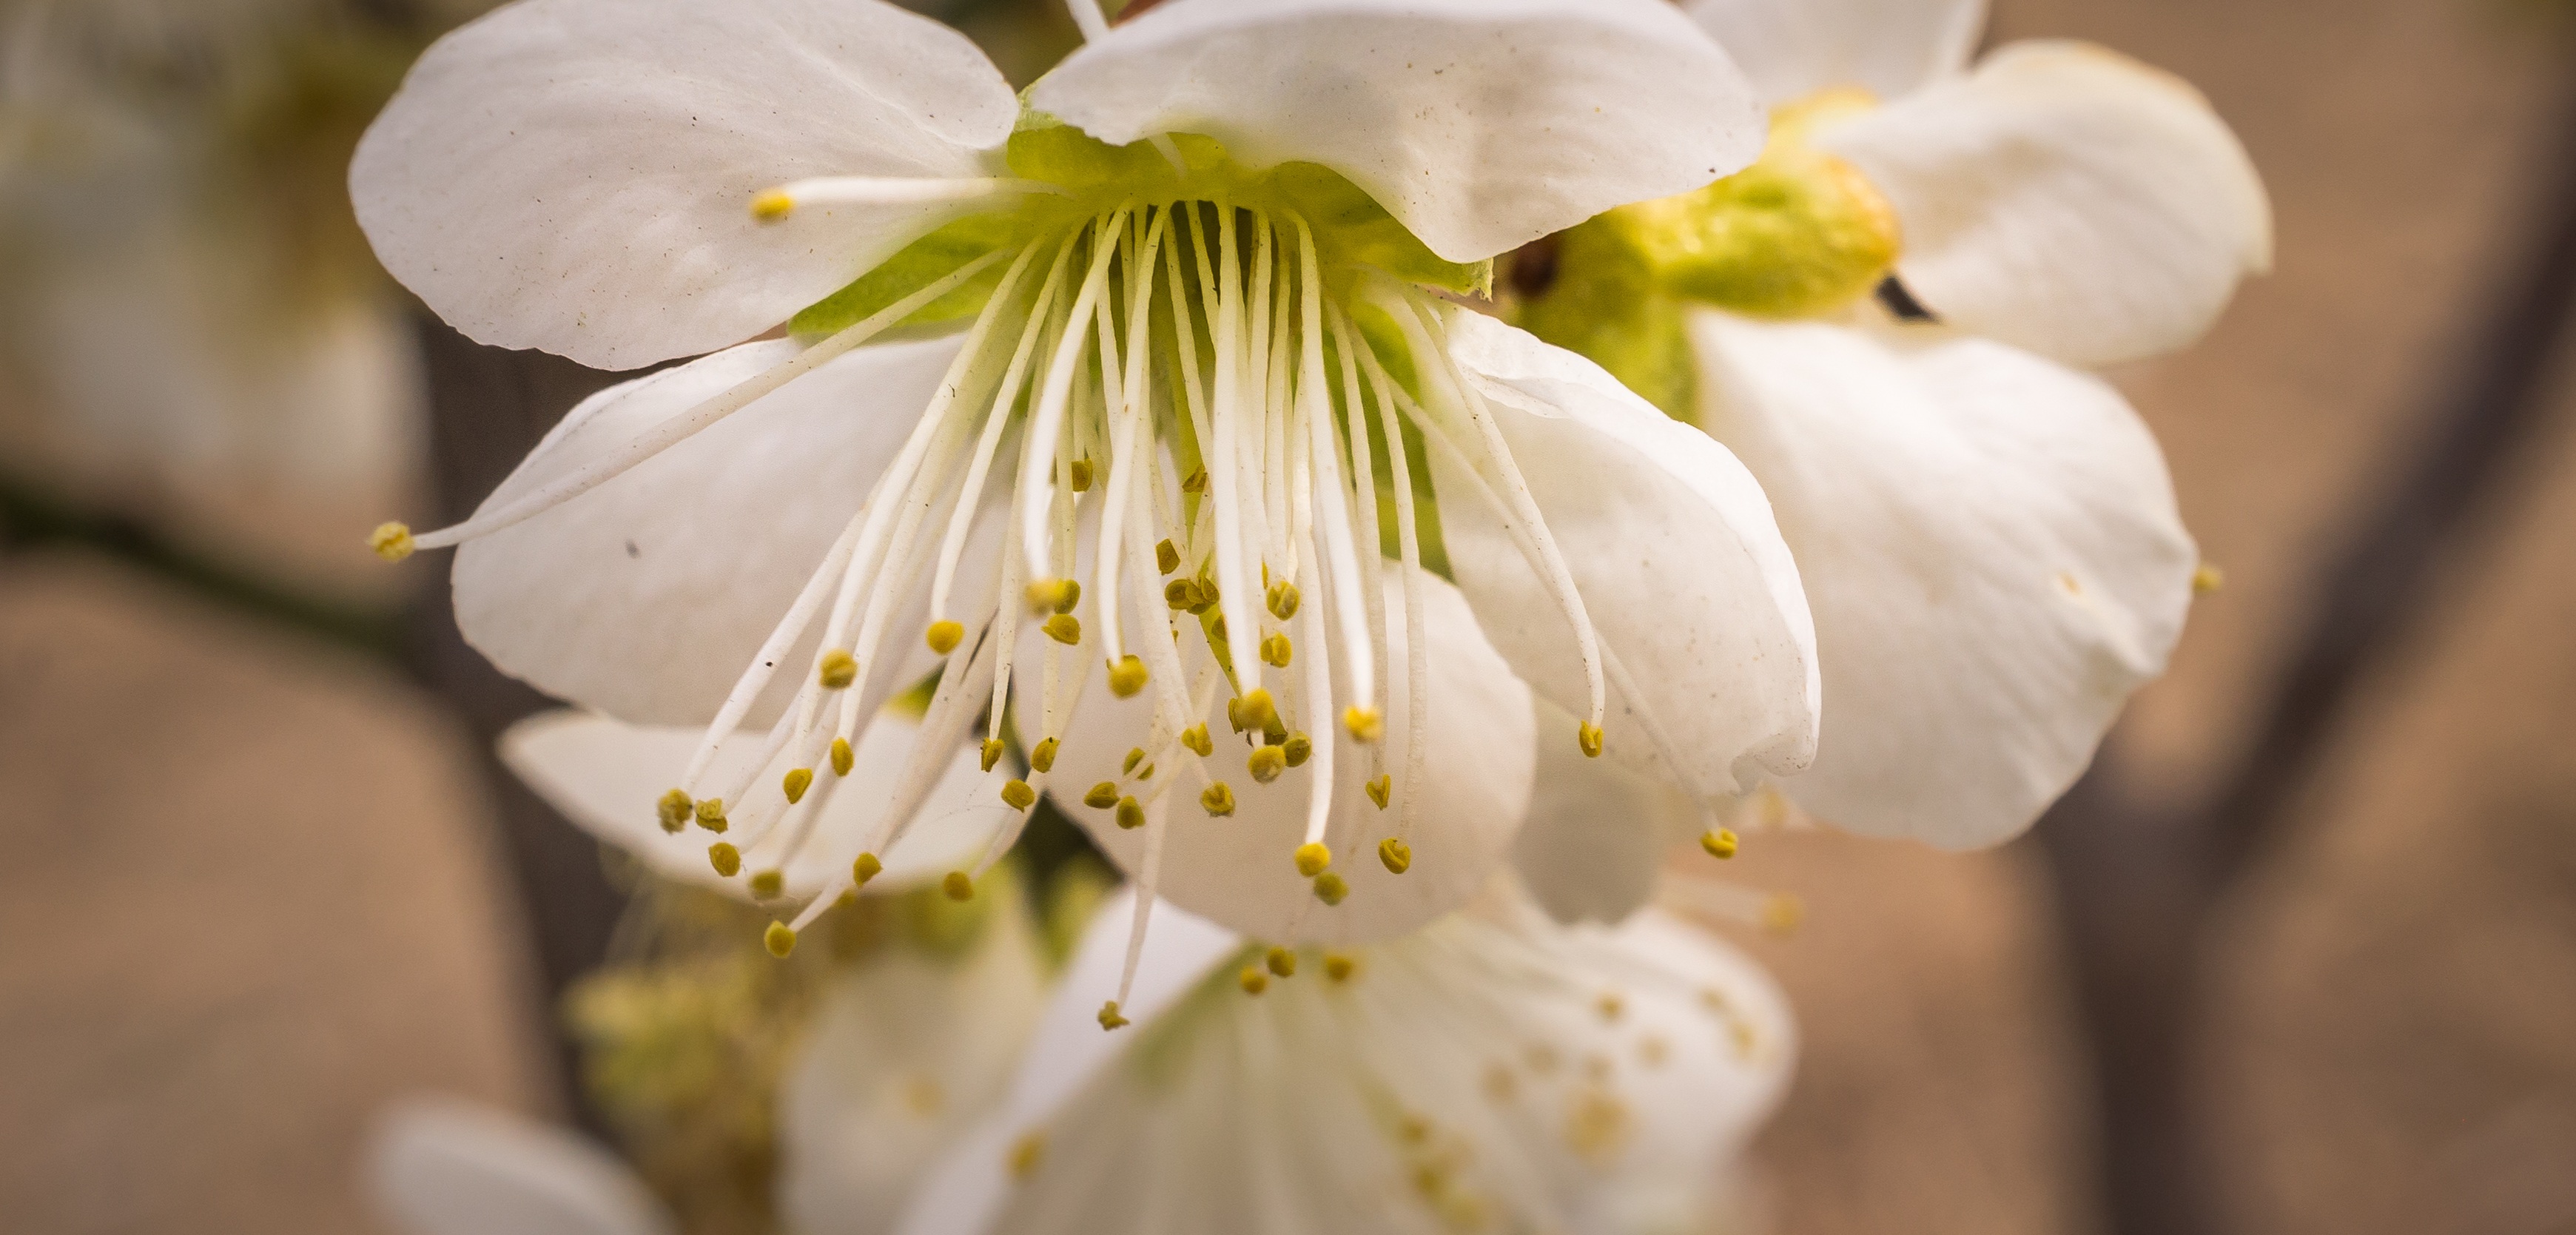
nature, branch, blossom, plant, wood, white, photography, flower, petal, spring, botany, yellow, garden, flora, cherry blossom, plants, wildflower, flowers, close up, branches, spring flowers, macro photography, white flowers, flower tree, flowering plant, pear flower, land plant